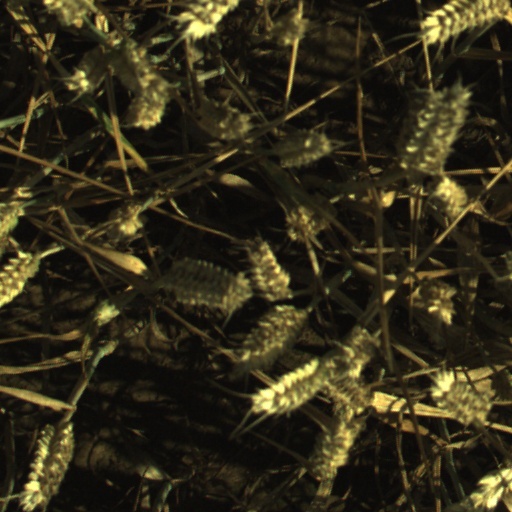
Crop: wheat